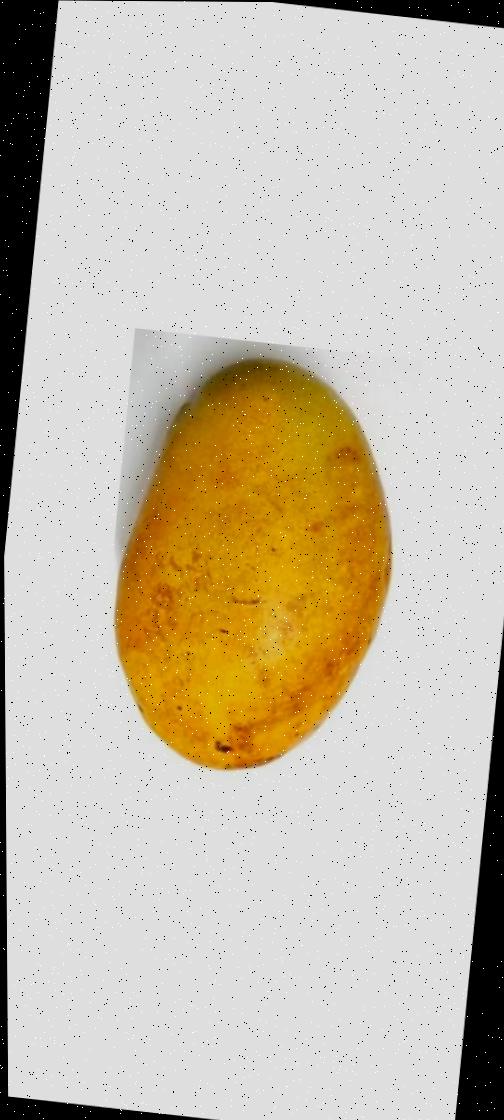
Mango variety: Bari-11